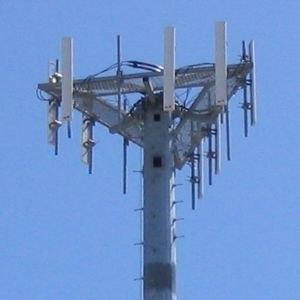
L’histoire des télécommunications, après l'utilisation de moyens primitifs, commence avec les premiers services postaux organisés, le développement du télégraphe, du téléphone, des communications sans fil puis numériques. C'est sans doute un des domaines où la technologie a évolué le plus fortement.